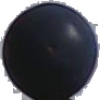
Label: blue_grape